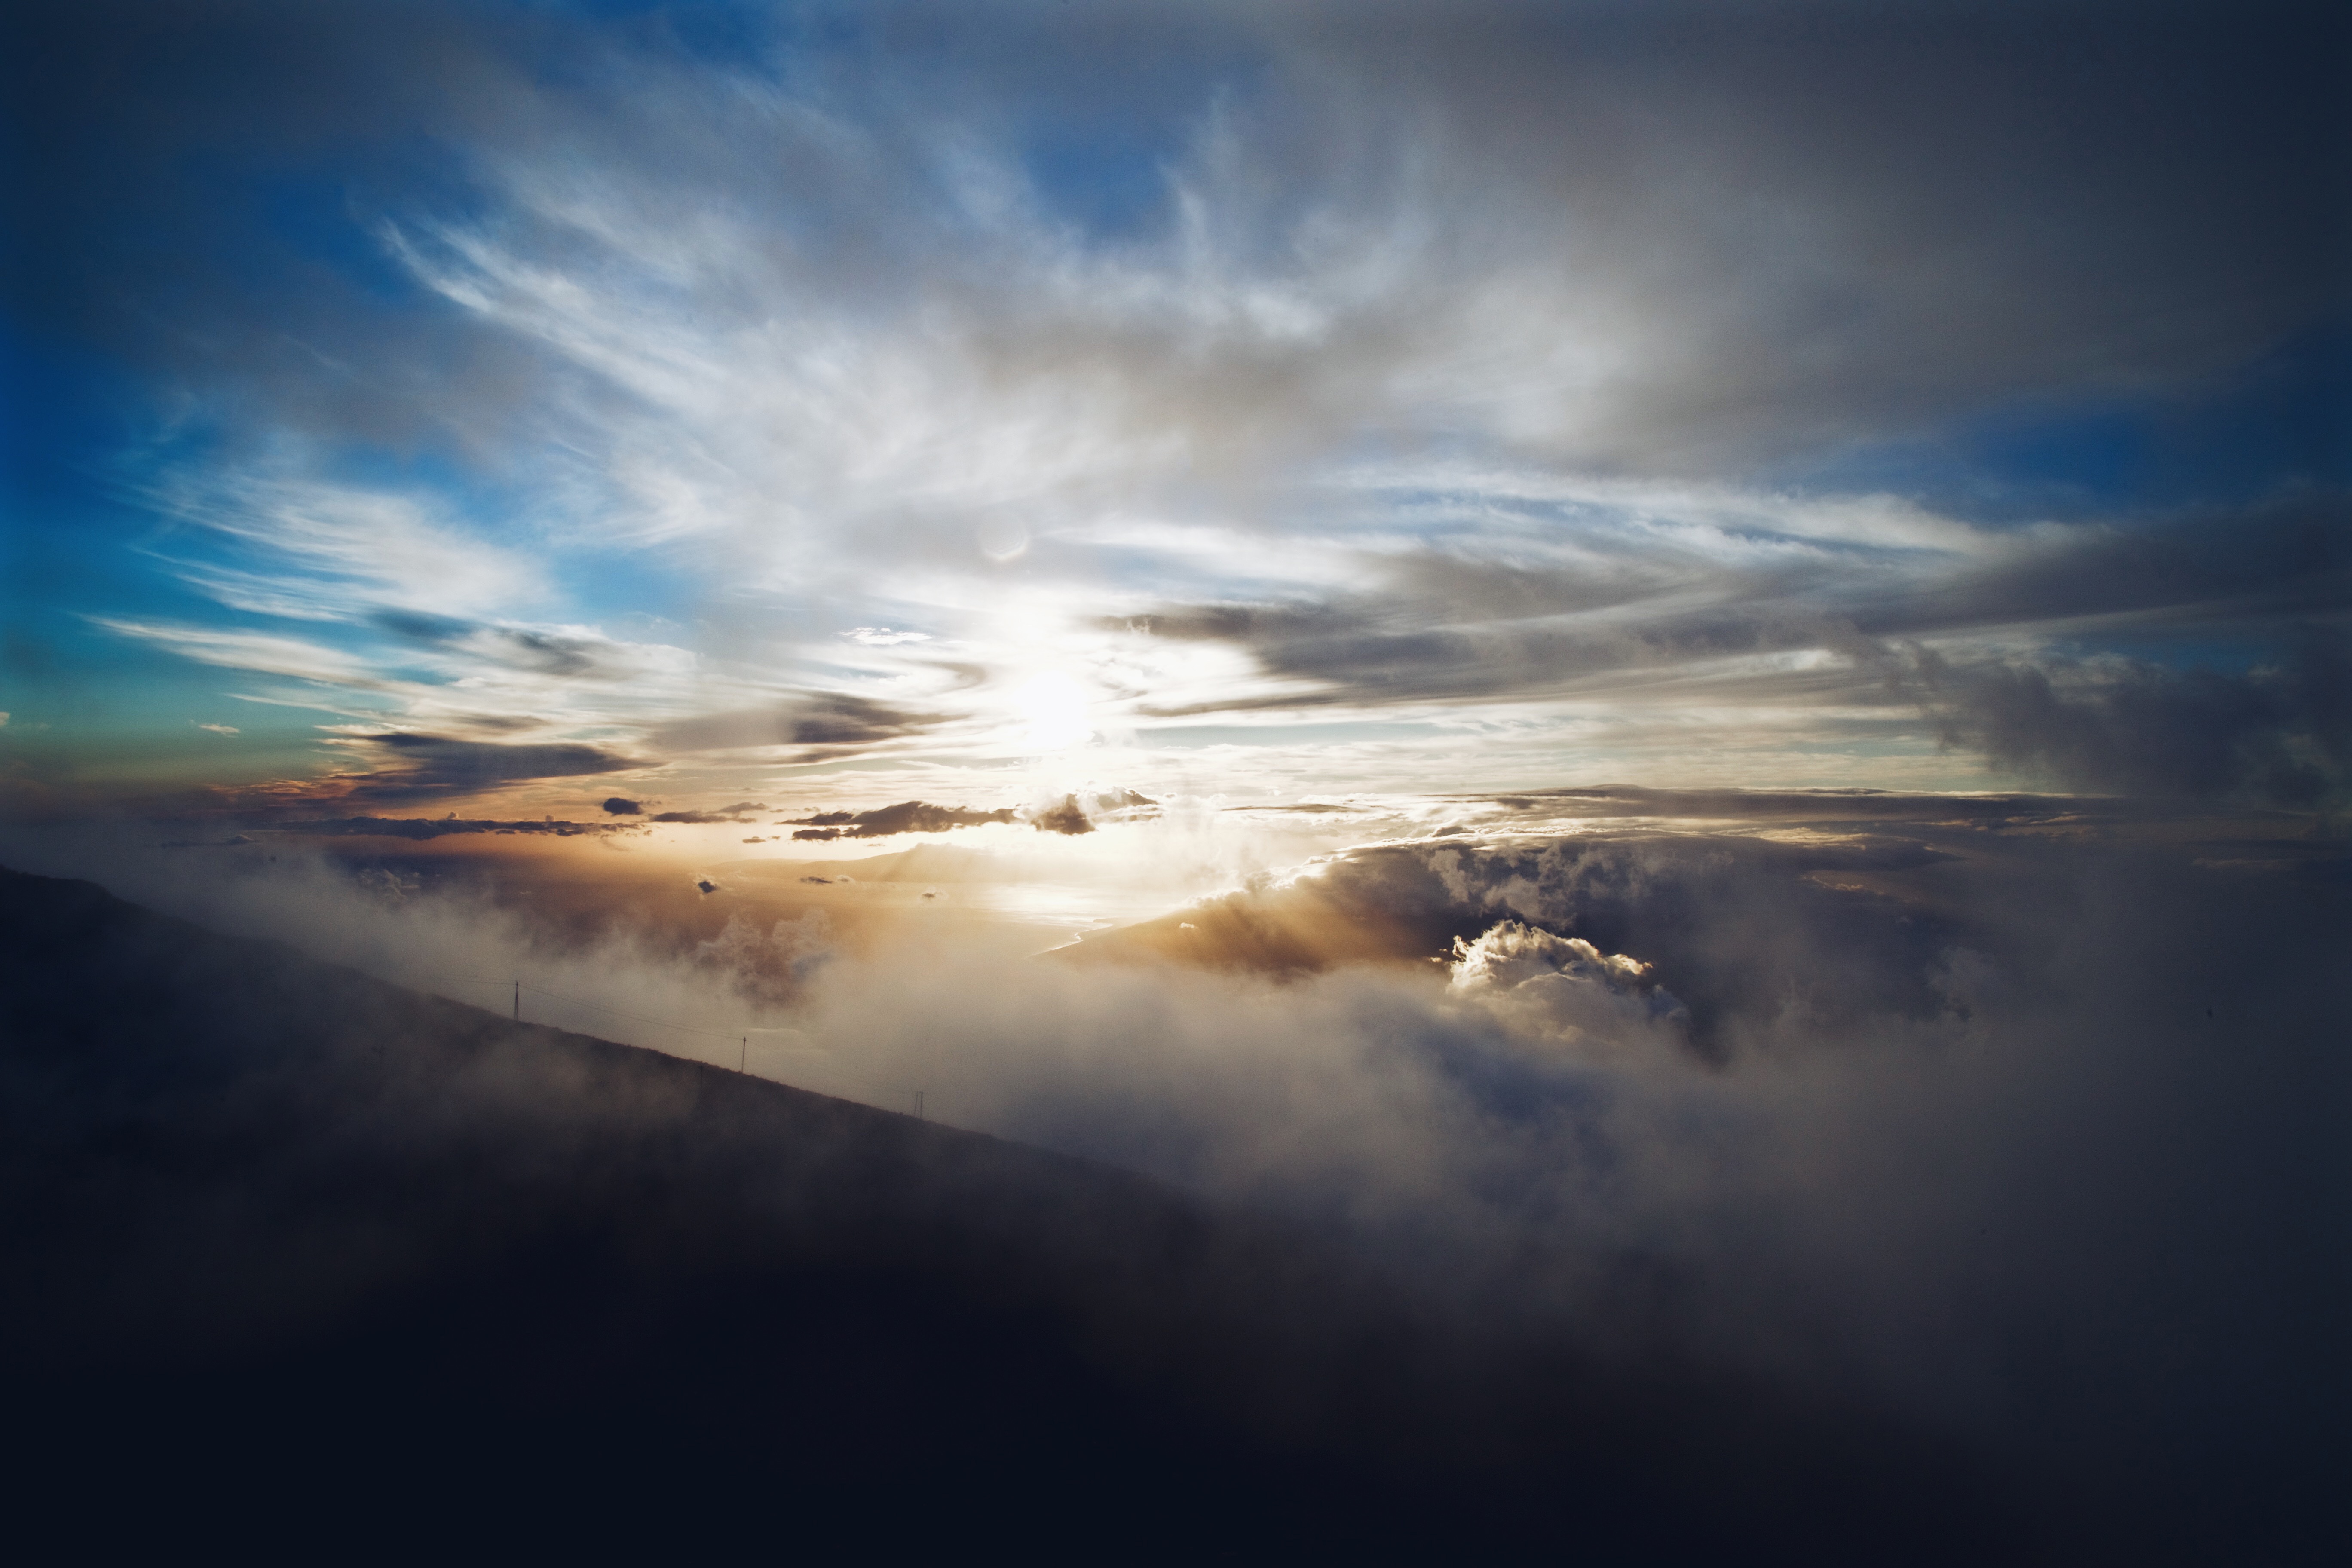
sea, nature, horizon, mountain, light, cloud, sky, sun, fog, sunrise, sunset, sunlight, morning, hill, dawn, atmosphere, dusk, evening, reflection, clouds, scene, meteorological phenomenon, atmospheric phenomenon, atmosphere of earth